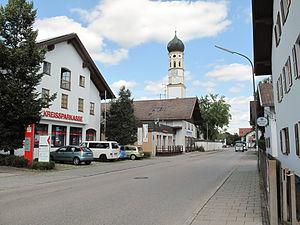
Hohenbrunn est une commune de Bavière, située dans l'arrondissement de Munich, dans le district de Haute-Bavière.